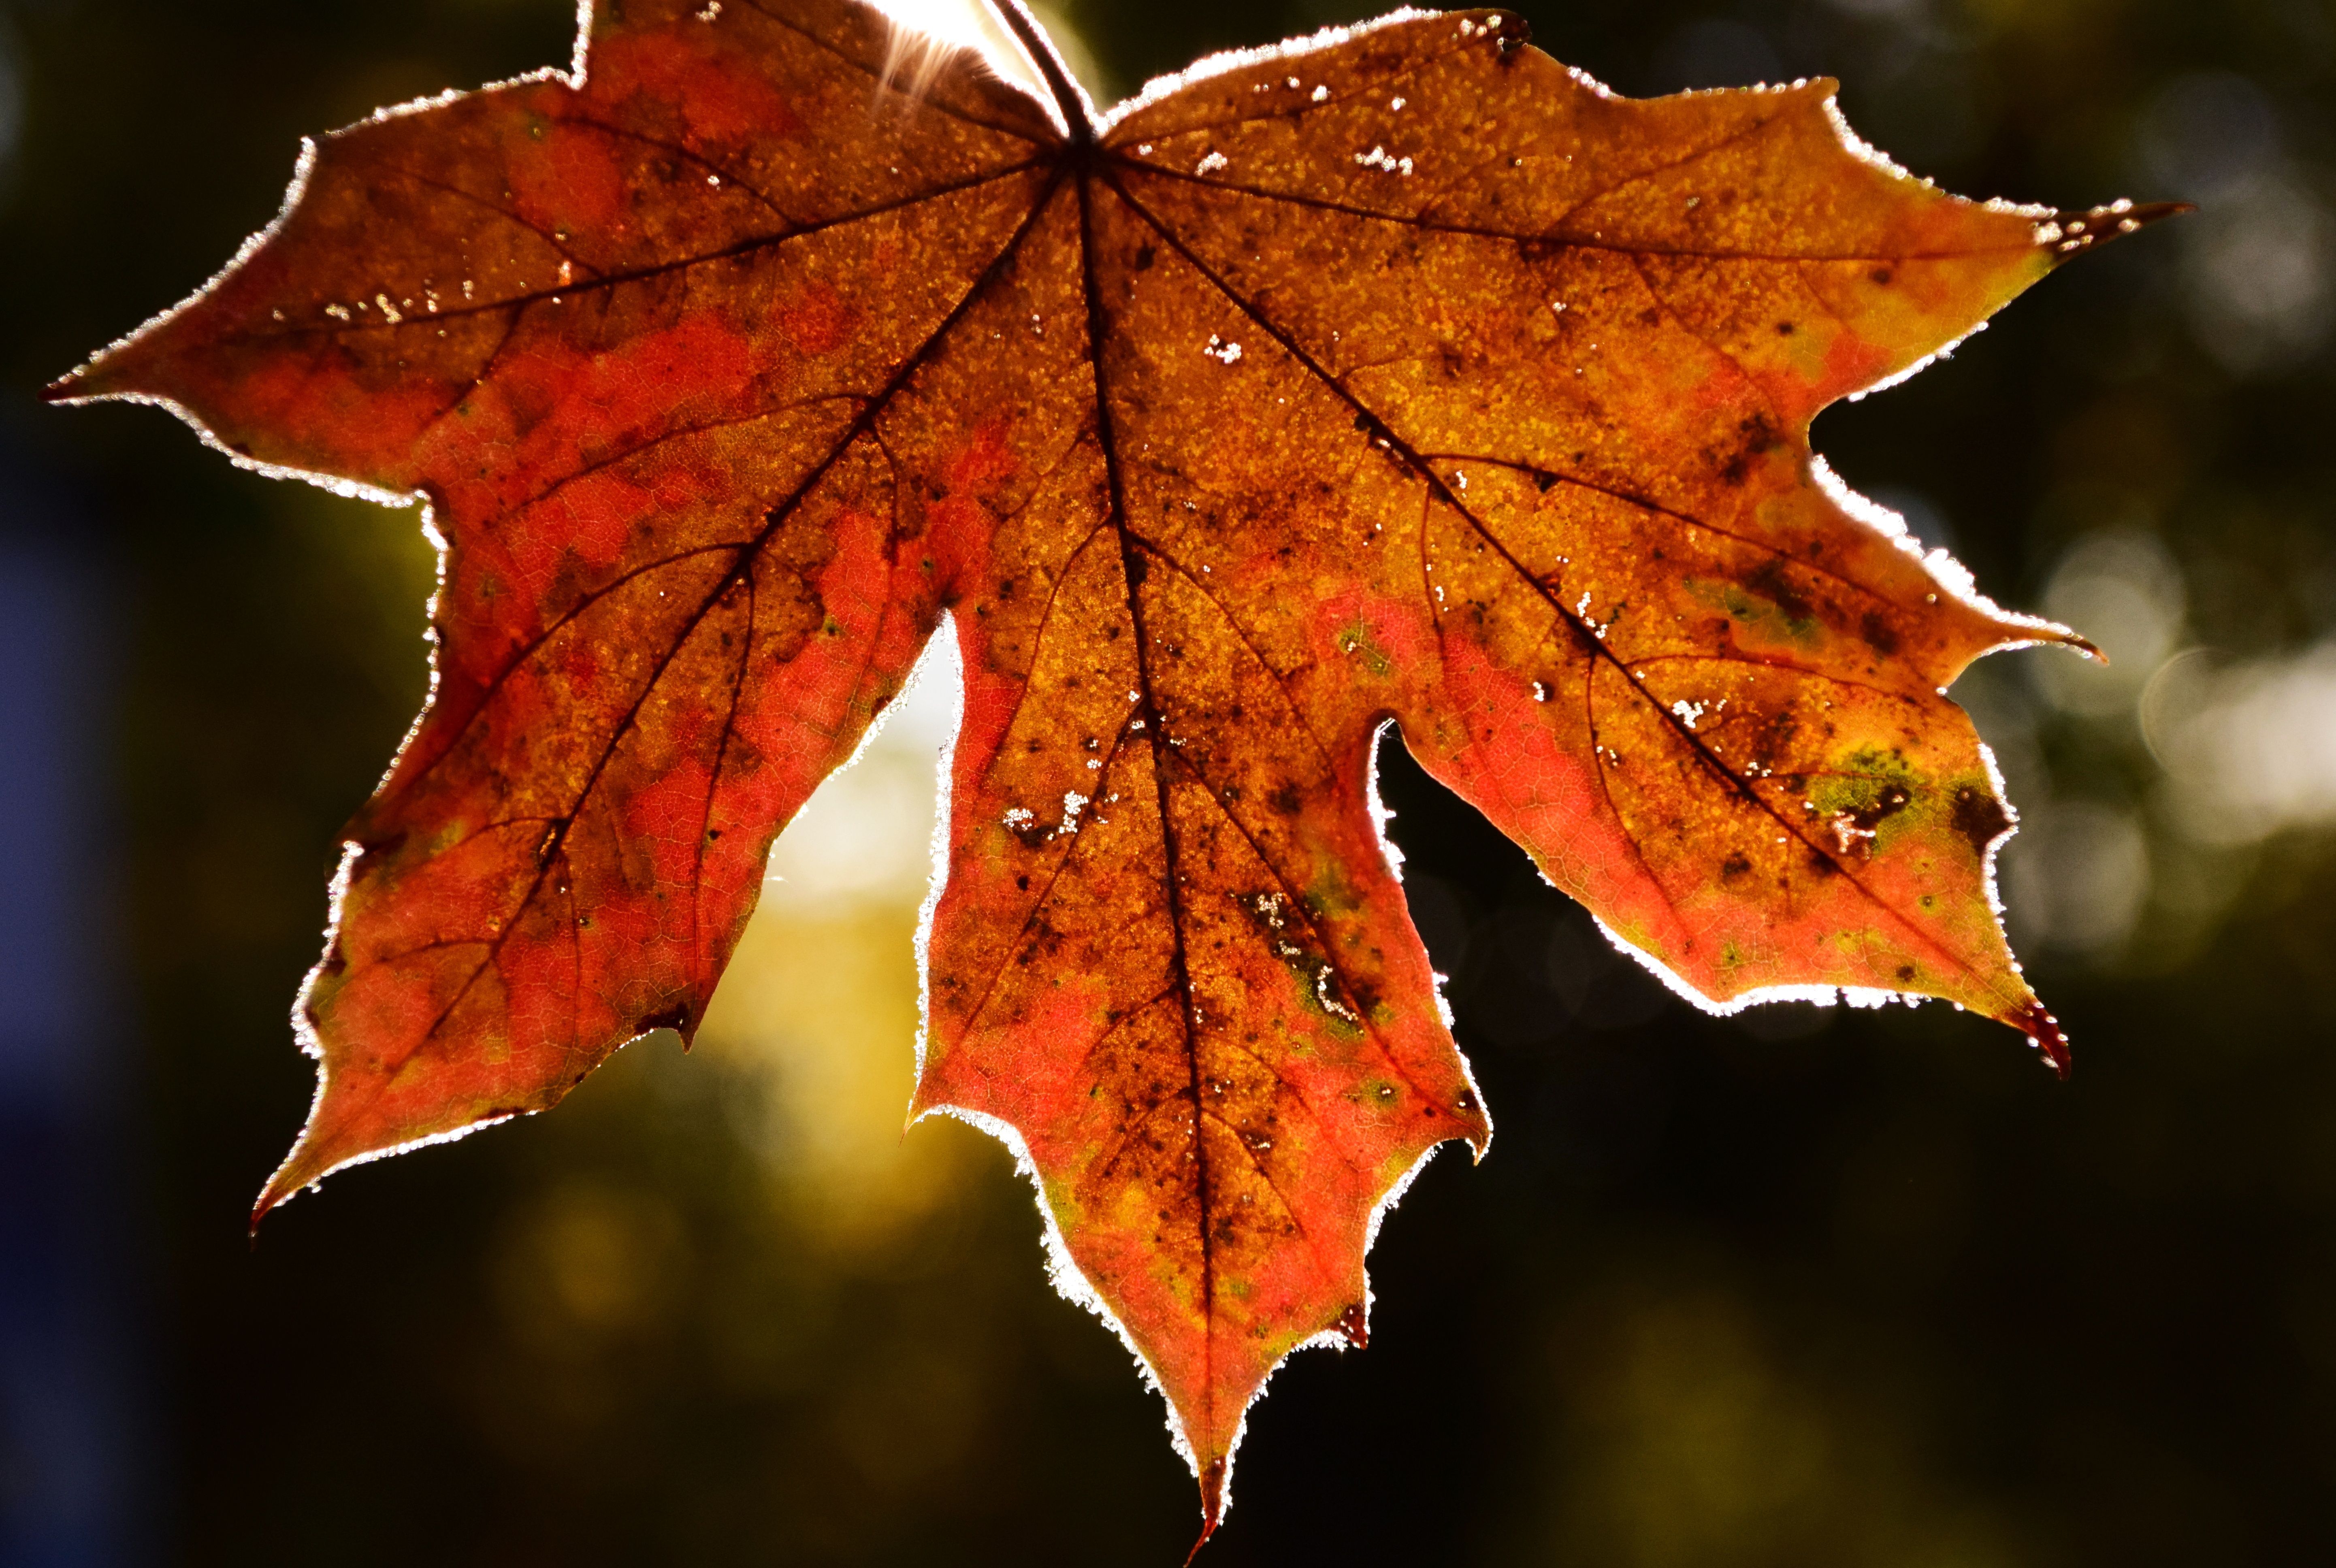
tree, nature, branch, cold, plant, leaf, flower, frost, ripe, red, autumn, frozen, season, maple tree, maple leaf, leaves, november, frosty, fall foliage, fall leaves, hoarfrost, back light, macro photography, morning hour, eiskristalle, ice deposition, flowering plant, plant stem, woody plant, land plant